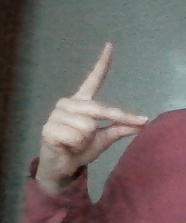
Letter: ta